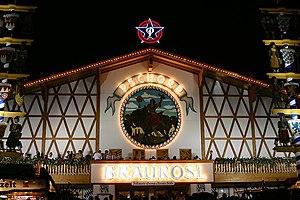
Lors de l'Oktoberfest, la fête de la bière qui se déroule chaque année à Munich sur la Theresienwiese, de vastes tentes provisoires sont construites pour permettre la vente de bière aux visiteurs. Ces tentes sont exploitées par différentes familles de tenanciers, qui ont parfois une longue tradition comme les Schottenhammels. Elles sont pour la plupart très anciennes, les premières tentes de ce type ayant été construite en 1895. Dans chaque tente n'est distribuée qu'une marque de bière munichoise. La construction des tentes débute en général trois mois avant le début des festivités. Il y a 14 grandes tentes. À l'intérieur des tentes jouent des orchestres traditionnels nommés Kapelle.